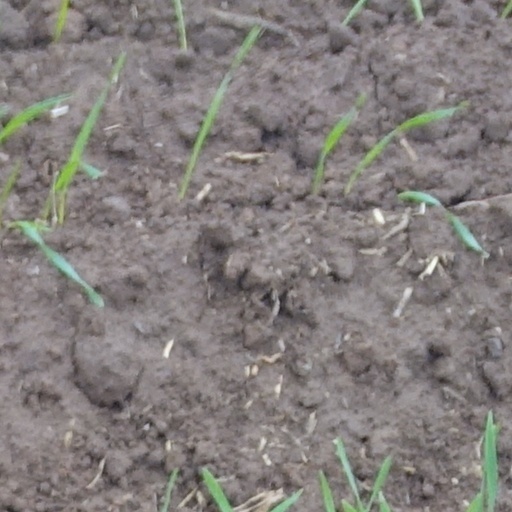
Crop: wheat